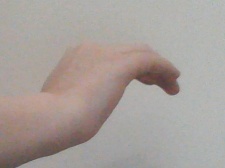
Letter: haa